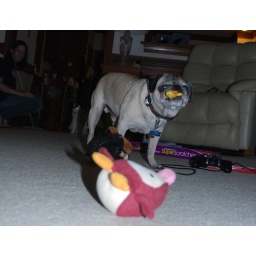
All the dog toys in the world, and Thug chooses the itty bitty cat toy. Go figure.